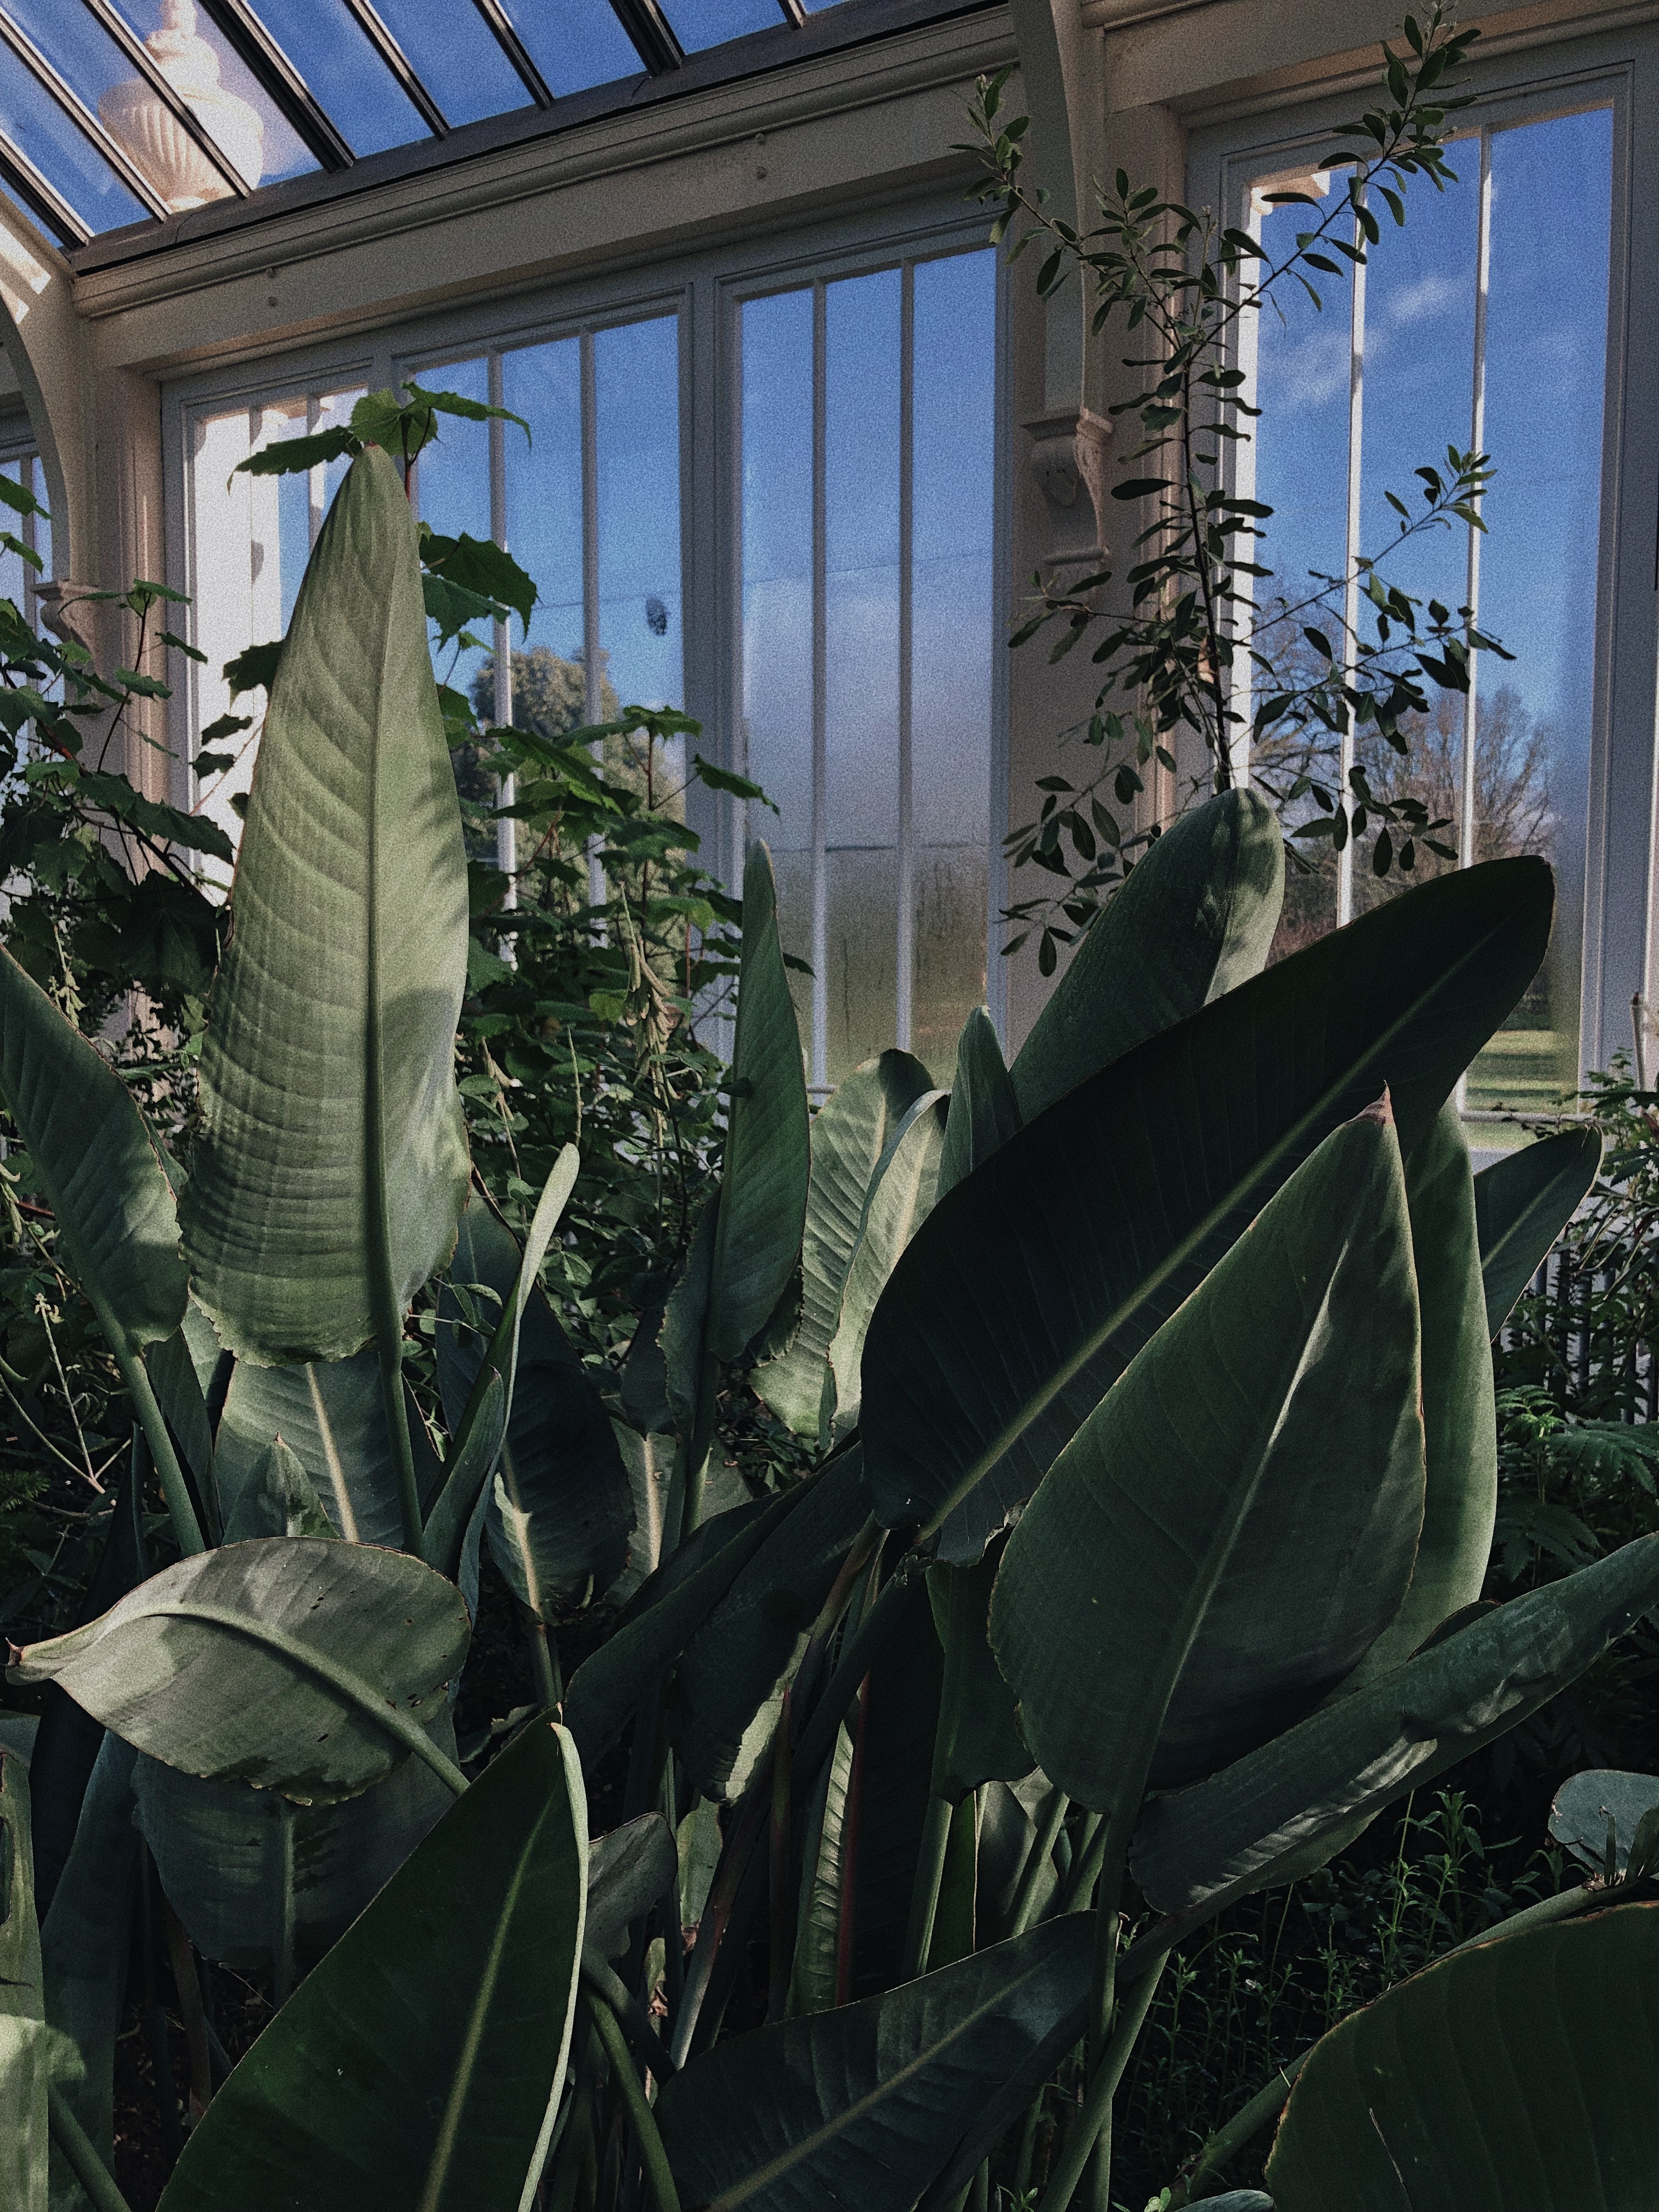
plant, botany, leaf, flower, agave, perennial plant